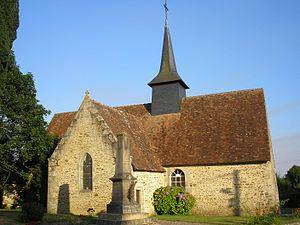
Ravigny (Pays de la Loire, France). L'église Saint-Julien.
Ravigny est une commune française, située dans le département de la Mayenne en région Pays de la Loire, peuplée de 233 habitants.
La liste des églises de la Mayenne recense de manière exhaustive les églises, cathédrale et basiliques situées dans le département français de la Mayenne.
L'église Saint-Julien de Ravigny est une église catholique située à Ravigny, dans le département français de la Mayenne.